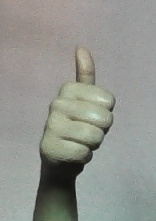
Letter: aleff